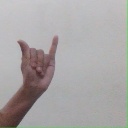
अक्षर: य